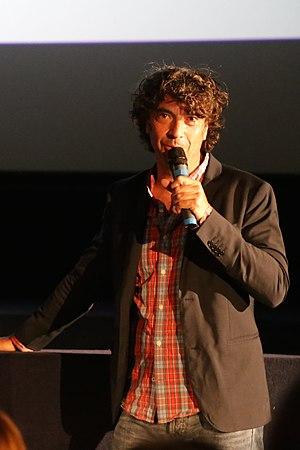
Avant 1er du film Barbecue
Éric Lavaine, est un réalisateur et scénariste français, né le 15 septembre 1962 à Paris.